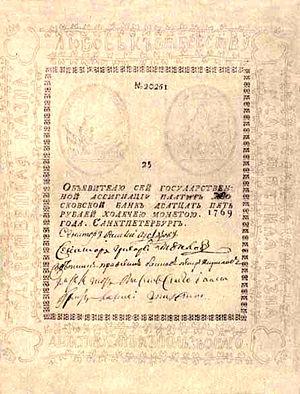
Le rouble d'assignation est la première forme de papier monnaie en Russie. Également appelé « assignat », cette forme du rouble impérial russe est en usage entre 1769 et 1849. Le rouble d'assignation était employé concomitamment avec le rouble-argent, chacun d'eux disposant de son propre taux de change. Vers la fin de son existence, le rouble d'assignation eut un taux de change considérablement moindre que le rouble-argent.
Le rouble impérial russe est l'unité monétaire principale de l'Empire russe de 1584 à 1922, remplacé par le rouble soviétique à partir de 1922.